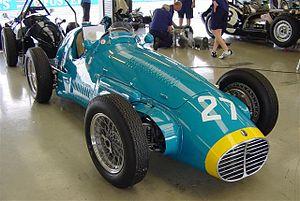
La Maserati A6GCM est une voiture de course monoplace de la marque italienne Maserati, produite à douze exemplaires pendant la période 1951 à 1953.
L'histoire de la Formule 1 trouve son origine dans les courses automobiles disputées en Europe dans les années 1920 et 1930. Elle commence réellement en 1946 avec l'uniformisation des règles voulue par la Commission sportive internationale de la Fédération internationale de l'automobile et la création de la « Formule de Course Internationale nᵒ 1 », pour indiquer la qualité optimale, comprimée en Formule 1. Un championnat du monde de Formule 1 est créé en 1950 puis une coupe des constructeurs en 1958.
Birabongse Bhanutej Bhanubandh, plus connu sous son surnom Prince Bira, né le 15 juillet 1914 à Bangkok au Siam et mort le 24 décembre 1985 à Londres en Angleterre, est un pilote automobile thailandais.
Le Grand Prix d'Argentine 1954, disputé sur le circuit Oscar Alfredo Galvez le 17 janvier 1954, est la trente-troisième épreuve du championnat du monde de Formule 1 courue depuis 1950 et la première manche du championnat 1954.